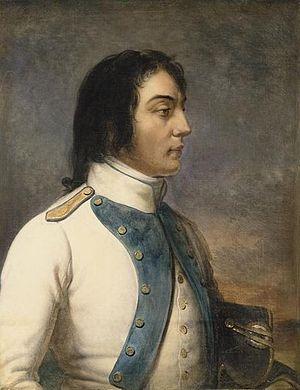
Louis Charles Antoine Desaix, né le 17 août 1768 au château d'Ayat à Ayat-sur-Sioule, mort le 14 juin 1800 à Marengo, est un général français qui s'est illustré lors des guerres révolutionnaires et sous les ordres de Bonaparte, notamment en Égypte et en Italie. Selon l'usage de l'époque, afin de se distinguer de son frère, il a ajouté à son nom celui du fief de sa famille et a pris pour nom Desaix de Veygoux. Desaix est surnommé le « Sultan juste ».
Le 46ᵉ régiment d'infanterie est un régiment d'infanterie de l'Armée de terre française créé sous la Révolution à partir du régiment de Bretagne, un régiment français d'Ancien Régime